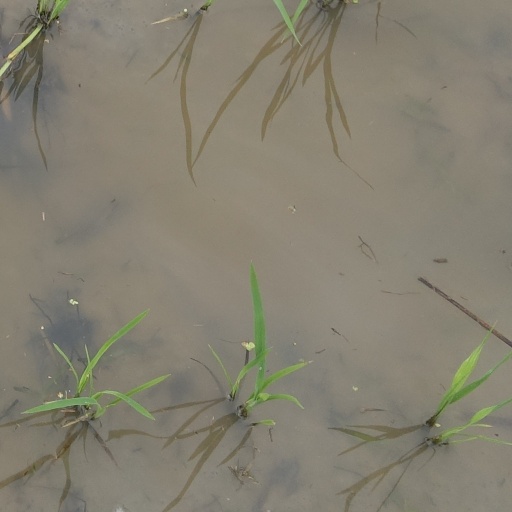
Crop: rice